Latin Church

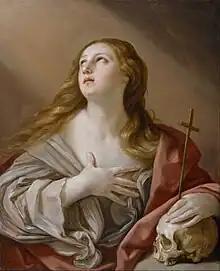
The Penitent Magdalene by Guido Reni

Specific examples of belief in a purification after death and of the communion of the living with the dead through prayer are found in many of the Church Fathers. Irenaeus mentioned an abode where the souls of the dead remained until the universal judgment, a process that has been described as one which "contains the concept of ... purgatory". Both Clement of Alexandria and his pupil Origen of Alexandria developed a view of purification after death; this view drew upon the notion that fire is a divine instrument from the Old Testament, and understood this in the context of New Testament teachings such as baptism by fire, from the Gospels, and a purificatory trial after death, from St. Paul. Origen, in arguing against soul sleep, stated that the souls of the elect immediately entered paradise unless not yet purified, in which case they passed into a state of punishment, a penal fire, which is to be conceived as a place of purification. For both Clement and Origen, the fire was neither a material thing nor a metaphor, but a "spiritual fire". The early Latin author Tertullian also articulated a view of purification after death. In Tertullian's understanding of the afterlife, the souls of martyrs entered directly into eternal blessedness, whereas the rest entered a generic realm of the dead. There the wicked suffered a foretaste of their eternal punishments, whilst the good experienced various stages and places of bliss wherein "the idea of a kind of purgatory … is quite plainly found," an idea that is representative of a view widely dispersed in antiquity. Later examples, wherein further elaborations are articulated, include St. Cyprian (d. 258), St. John Chrysostom, and St. Augustine (354–430), among others.